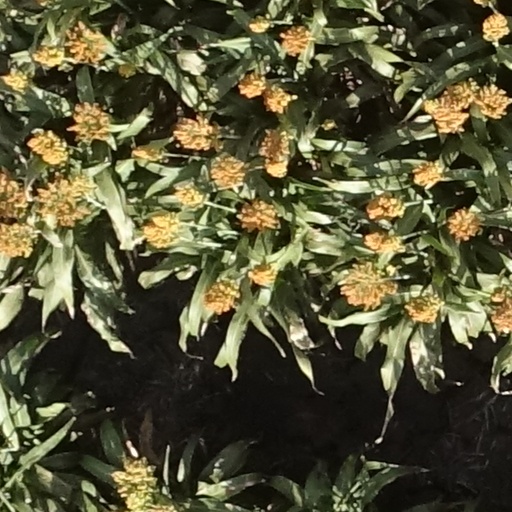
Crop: sorghum